Pierre Curie

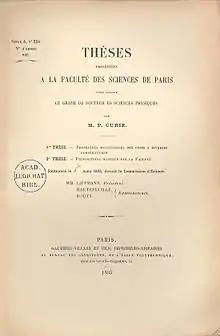
"Propriétés magnétiques des corps à diverses temperatures" (Curie's dissertation, 1895)

Before his famous doctoral studies on magnetism, he designed and perfected an extremely sensitive torsion balance for measuring magnetic coefficients. Variations on this equipment were commonly used by future workers in that area. Pierre Curie studied ferromagnetism, paramagnetism, and diamagnetism for his doctoral thesis, and discovered the effect of temperature on paramagnetism which is now known as Curie's law. The material constant in Curie's law is known as the Curie constant. He also discovered that ferromagnetic substances exhibited a critical temperature transition, above which the substances lost their ferromagnetic behavior. This is now known as the Curie temperature. The Curie temperature is used to study plate tectonics, treat hypothermia, measure caffeine, and to understand extraterrestrial magnetic fields. The Curie is a unit of measurement (3.7 × 10 decays per second or 37 gigabecquerels) used to describe the intensity of a sample of radioactive material and was named after Marie and Pierre Curie by the Radiology Congress in 1910.